Musaeus of Marseilles

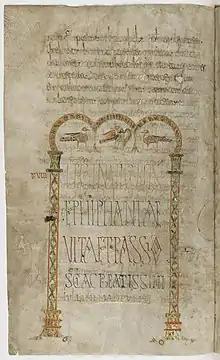
The Luxeuil Lectionary, a masterpiece of Merovingian illumination (700)

Musaeus of Marseilles (fl. c. 450) was a priest from Massilia. According to Gennadius, he died "during the reign of Leo and Majorian", between 457 and 461. We know very little about his life.